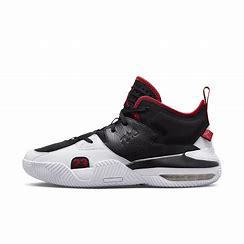
Brand: Jordan
Model: Stay Loyal 2